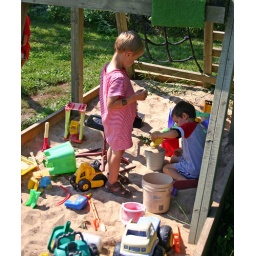
Connor and Daniel playing in sand box 1